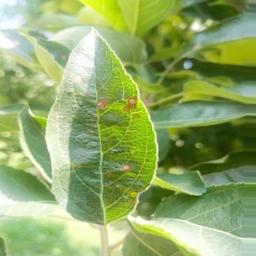
Label: Alternaria